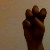
The image shows a hand gesture representing the letter 'E' in Indian Sign Language.